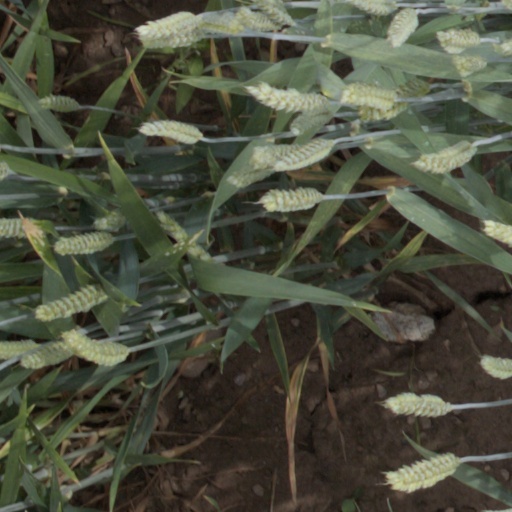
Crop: wheat